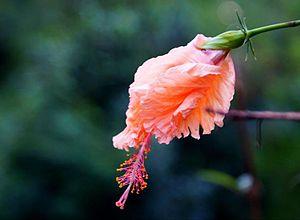
Outre la vigne marronne, des plantes emblématiques de la Réunion peuvent être aperçues
Le sentier du canal Saint-Étienne est un petit sentier pédestre du Sud de l'île de La Réunion, qui permet de rejoindre Le Ouaki à pied, sans passer par la route reliant Pierrefonds à Cilaos.